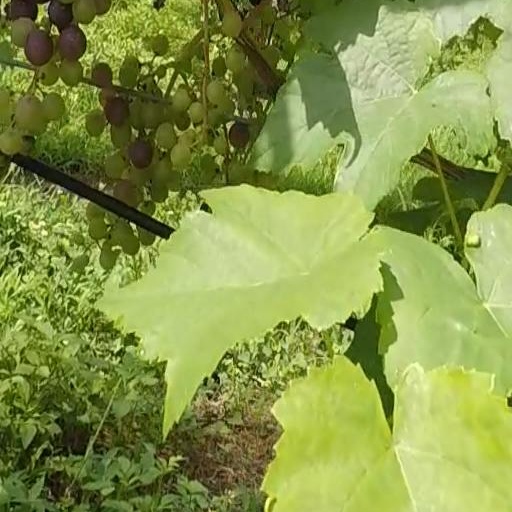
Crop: grape